OPEC

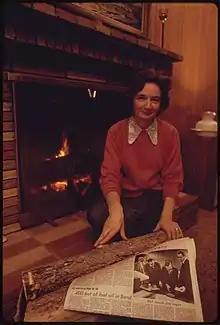
A woman uses wood in a fireplace for heat. A newspaper headline in the foreground shows a story regarding a lack of heating oil in the community.

The 1973–1974 oil embargo had lasting effects on the United States and other industrialized nations, which established the International Energy Agency in response, as well as national emergency stockpiles designed to withstand months of future supply disruptions. Oil conservation efforts included lower speed limits on highways, smaller and more energy-efficient cars and appliances, year-round daylight saving time, reduced usage of heating and air-conditioning, better building insulation, increased support of mass transit, and greater emphasis on coal, natural gas, ethanol, nuclear and other alternative energy sources. These long-term efforts became effective enough that US oil consumption rose only 11 percent during 1980–2014, while real GDP rose 150 percent. But in the 1970s, OPEC nations demonstrated convincingly that their oil could be used as both a political and economic weapon against other nations, at least in the short term.